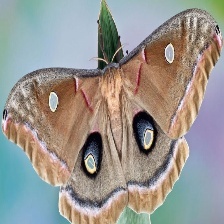
Species: POLYPHEMUS MOTH